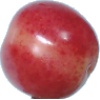
Label: cherry_rainier